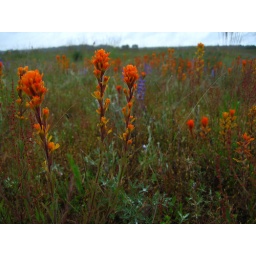
These flowers come in an array of colors spanning from pale yellow to peach to red.